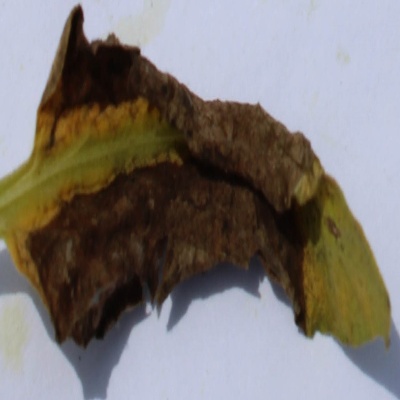
Crop: Tomato
Condition: leaf blight